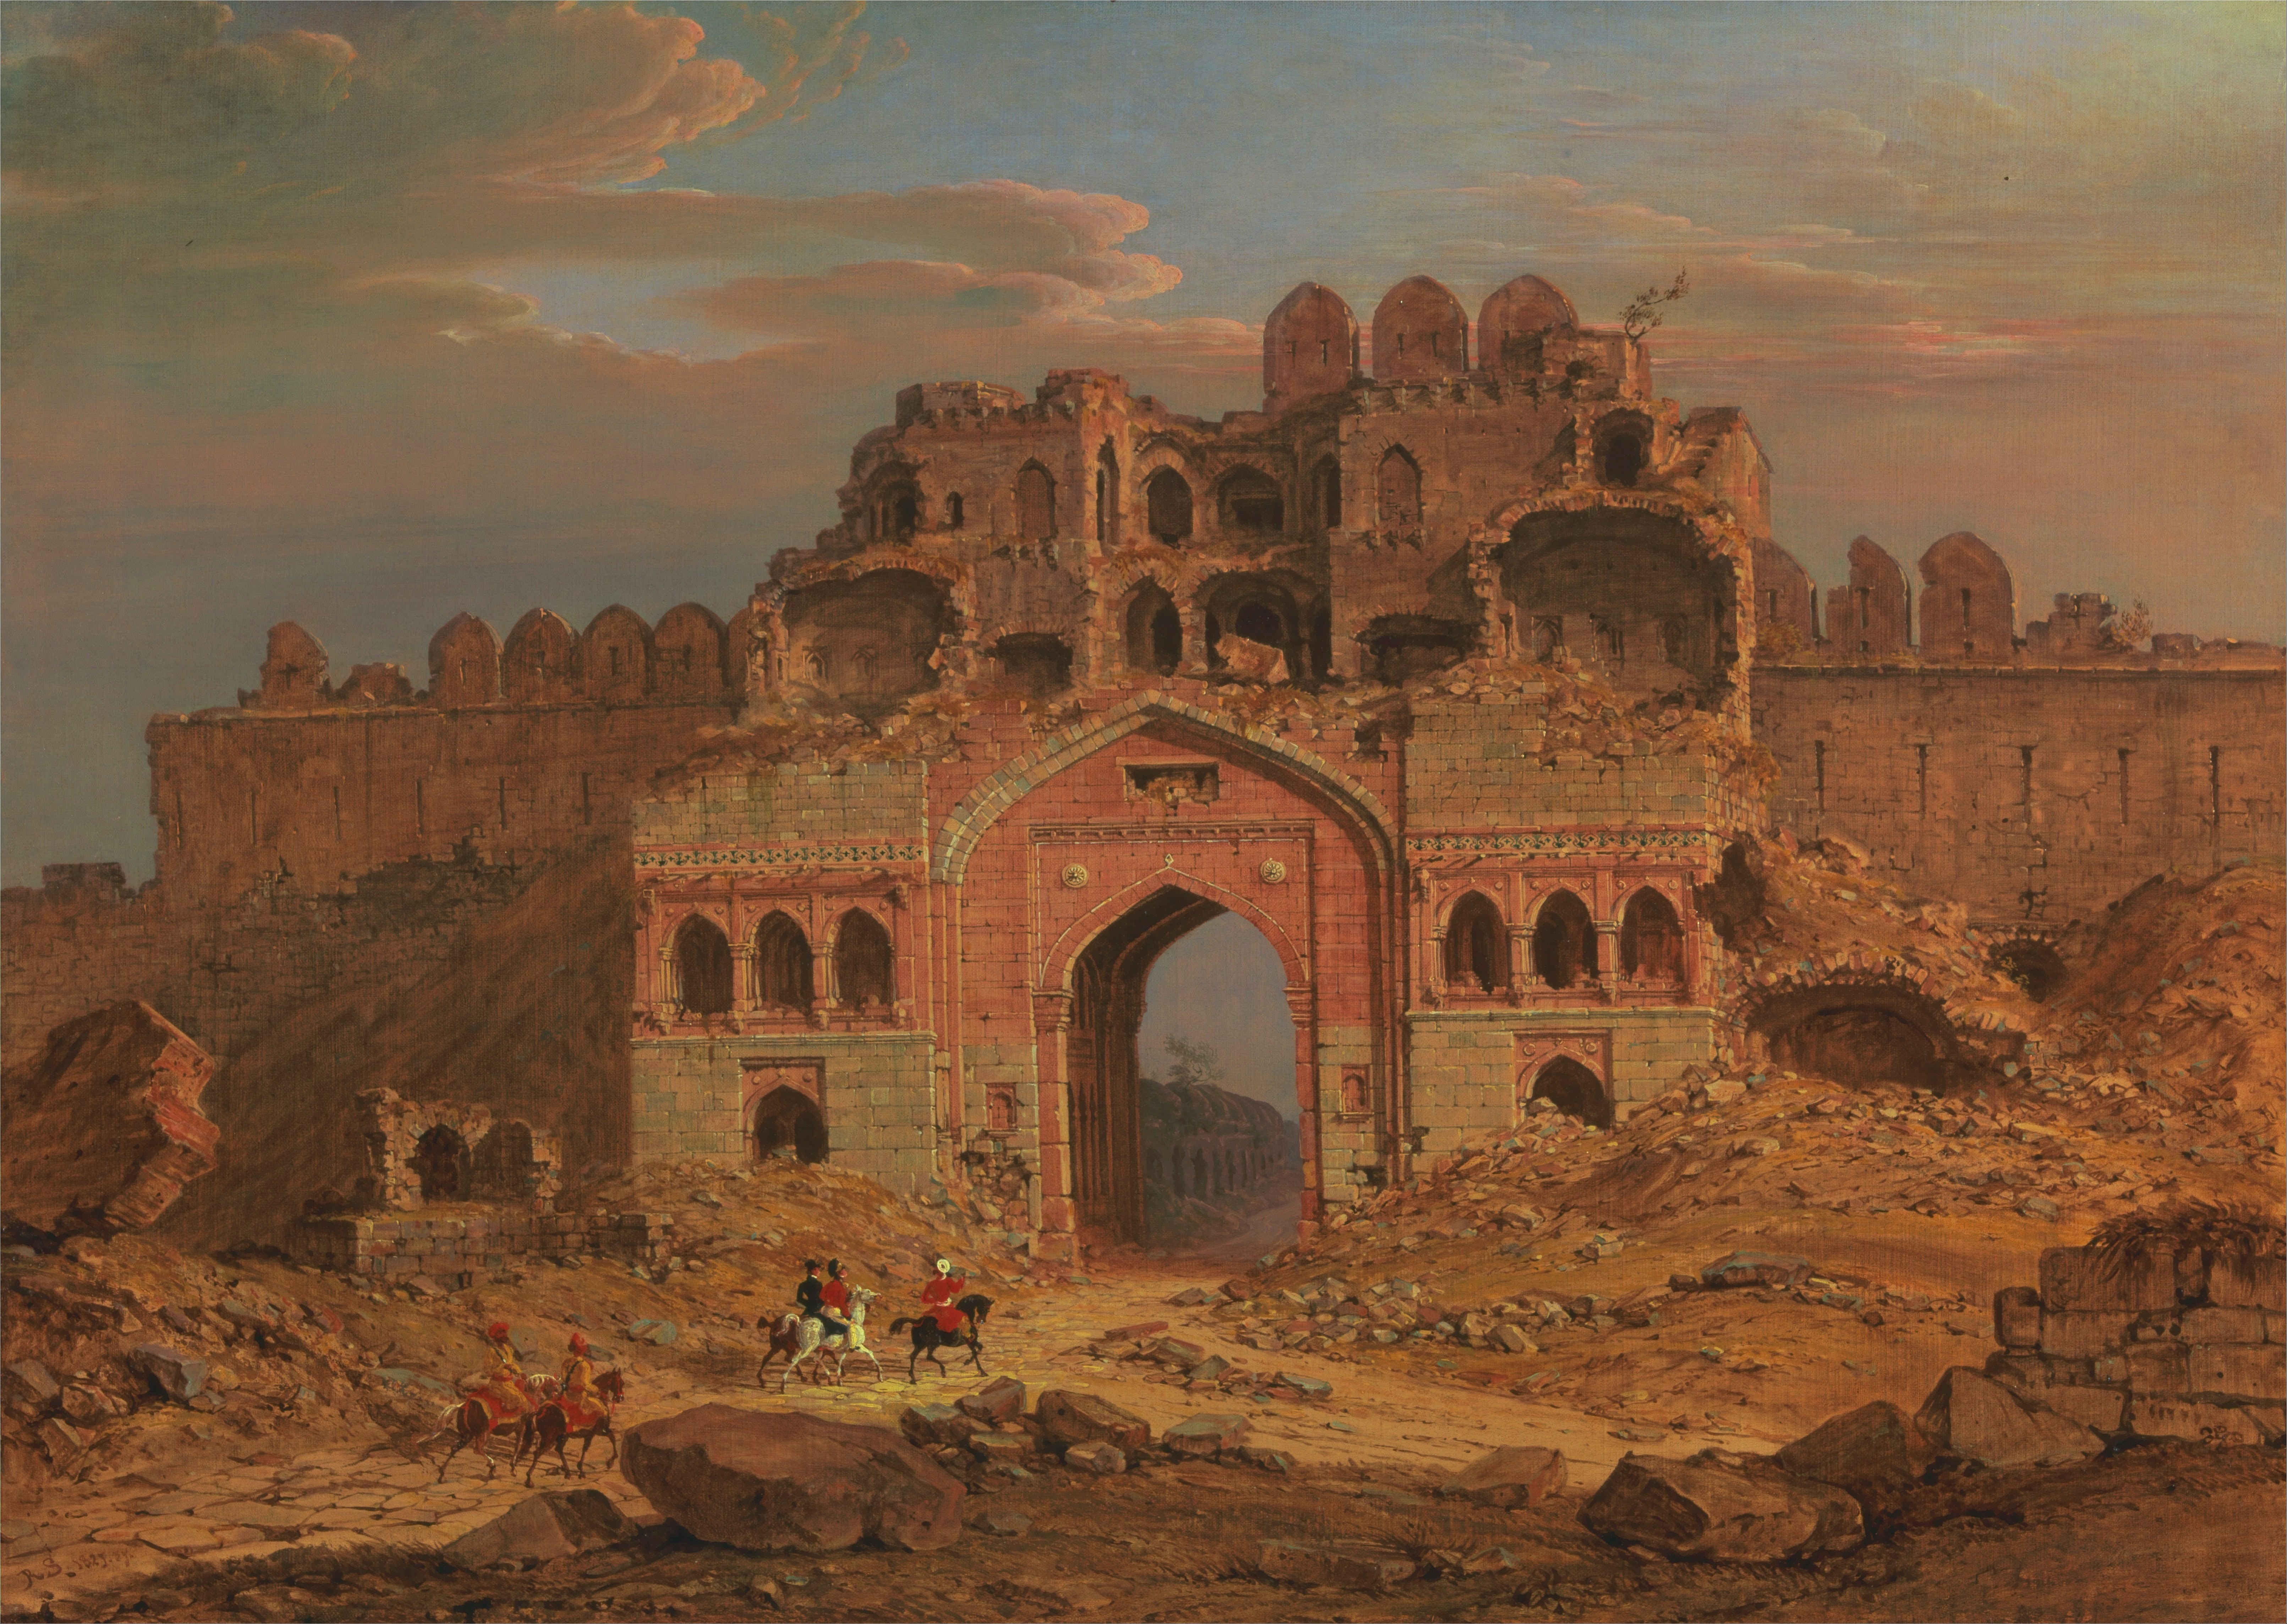
landscape, nature, architecture, sky, countryside, country, arch, horse, artistic, castle, painting, outside, men, clouds, fortress, temple, ruins, monastery, wadi, historic site, oil on canvas, ancient history, robert smith